Mildura Sculpture Triennial

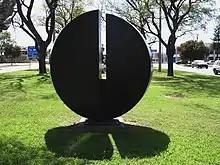
Inge King's Sculpture Black Sun 1975. Exhibited during the 6th Mildura Sculpture Exhibition (the 1975 Mildura sculpture triennial, an opening feature for Arts Victoria 75) and purchased for Mildura Arts Centre. Located on Deakin Avenue, between Eleventh and Twelfth Streets, Mildura. Steel, Painted Black, edition 2 239 X 208 x 72.

There were ten Triennials between 1961 and 1988. Eric van Hattum established this first national sculpture survey as the Mildara Prize for Sculpture in 1961 and managed the second event in 1964, with a name change to the Mildura Prize for Sculpture, and in 1970 it became the Mildura Sculpture Triennial, except in 1975, when it was rescheduled to coincide with Arts Victoria 75 and the title temporarily changed to Mildura Sculpture Exhibition. In 1975 Tom McCullough, introduced a sub-title, "Sculpturescape", signifying an expansion of the exhibition area to include half a square kilometre of fenced river flats below the Rio Vista homestead to which the Art Centre is attached.